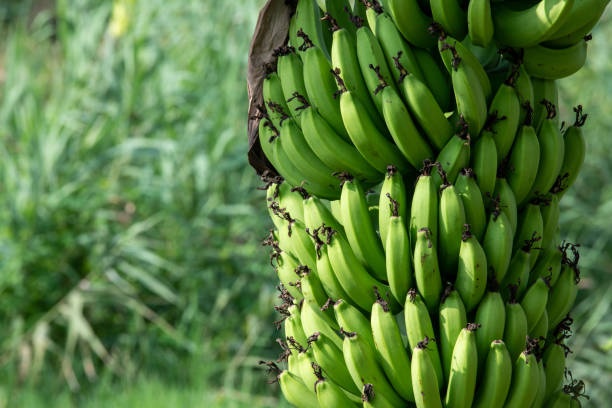
Label: banana